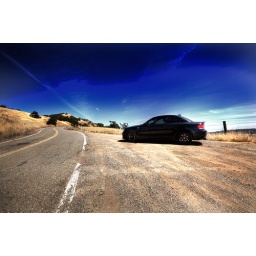
Discovered a new mountain road in San Jose and stopped to take a few photos.